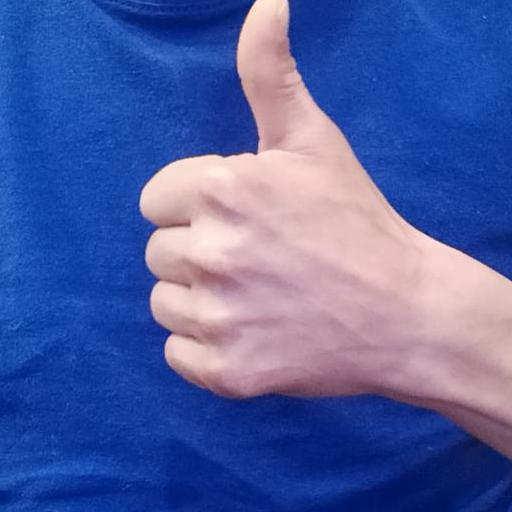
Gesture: like